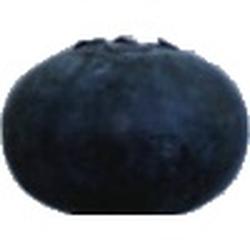
Label: Blueberry